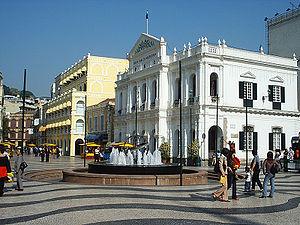
Cet article recense les sites inscrits au patrimoine mondial en Chine.
"Macao est une région administrative spéciale au sud-est de la Chine. Macao est soumise au régime ""un pays, deux systèmes"", tout comme sa voisine Hong Kong. La population de Macao est de 582 000 habitants.